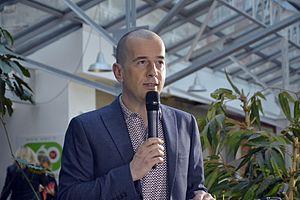
En direct sur le plateau avec Laurent Dereux
Wéo Picardie est une chaîne de télévision généraliste régionale française, qui couvre l'ancienne région Picardie. Elle appartient à la Société Télévision Multilocale. Elle est apparue le 6 mars 2017, sur le canal 35 de la télévision numérique terrestre.
Laurent Dereux est un animateur de télévision et journaliste en France.
Wéo TV, ou simplement Wéo, est une chaîne de télévision généraliste locale mixte appartenant à Images en Nord, diffusée dans le département du Nord et une partie du département du Pas-de-Calais. Elle est apparue le 17 avril 2009 sur le canal 30 de la télévision numérique terrestre. Depuis 2017, elle est dirigée par Jean-Michel Lobry.